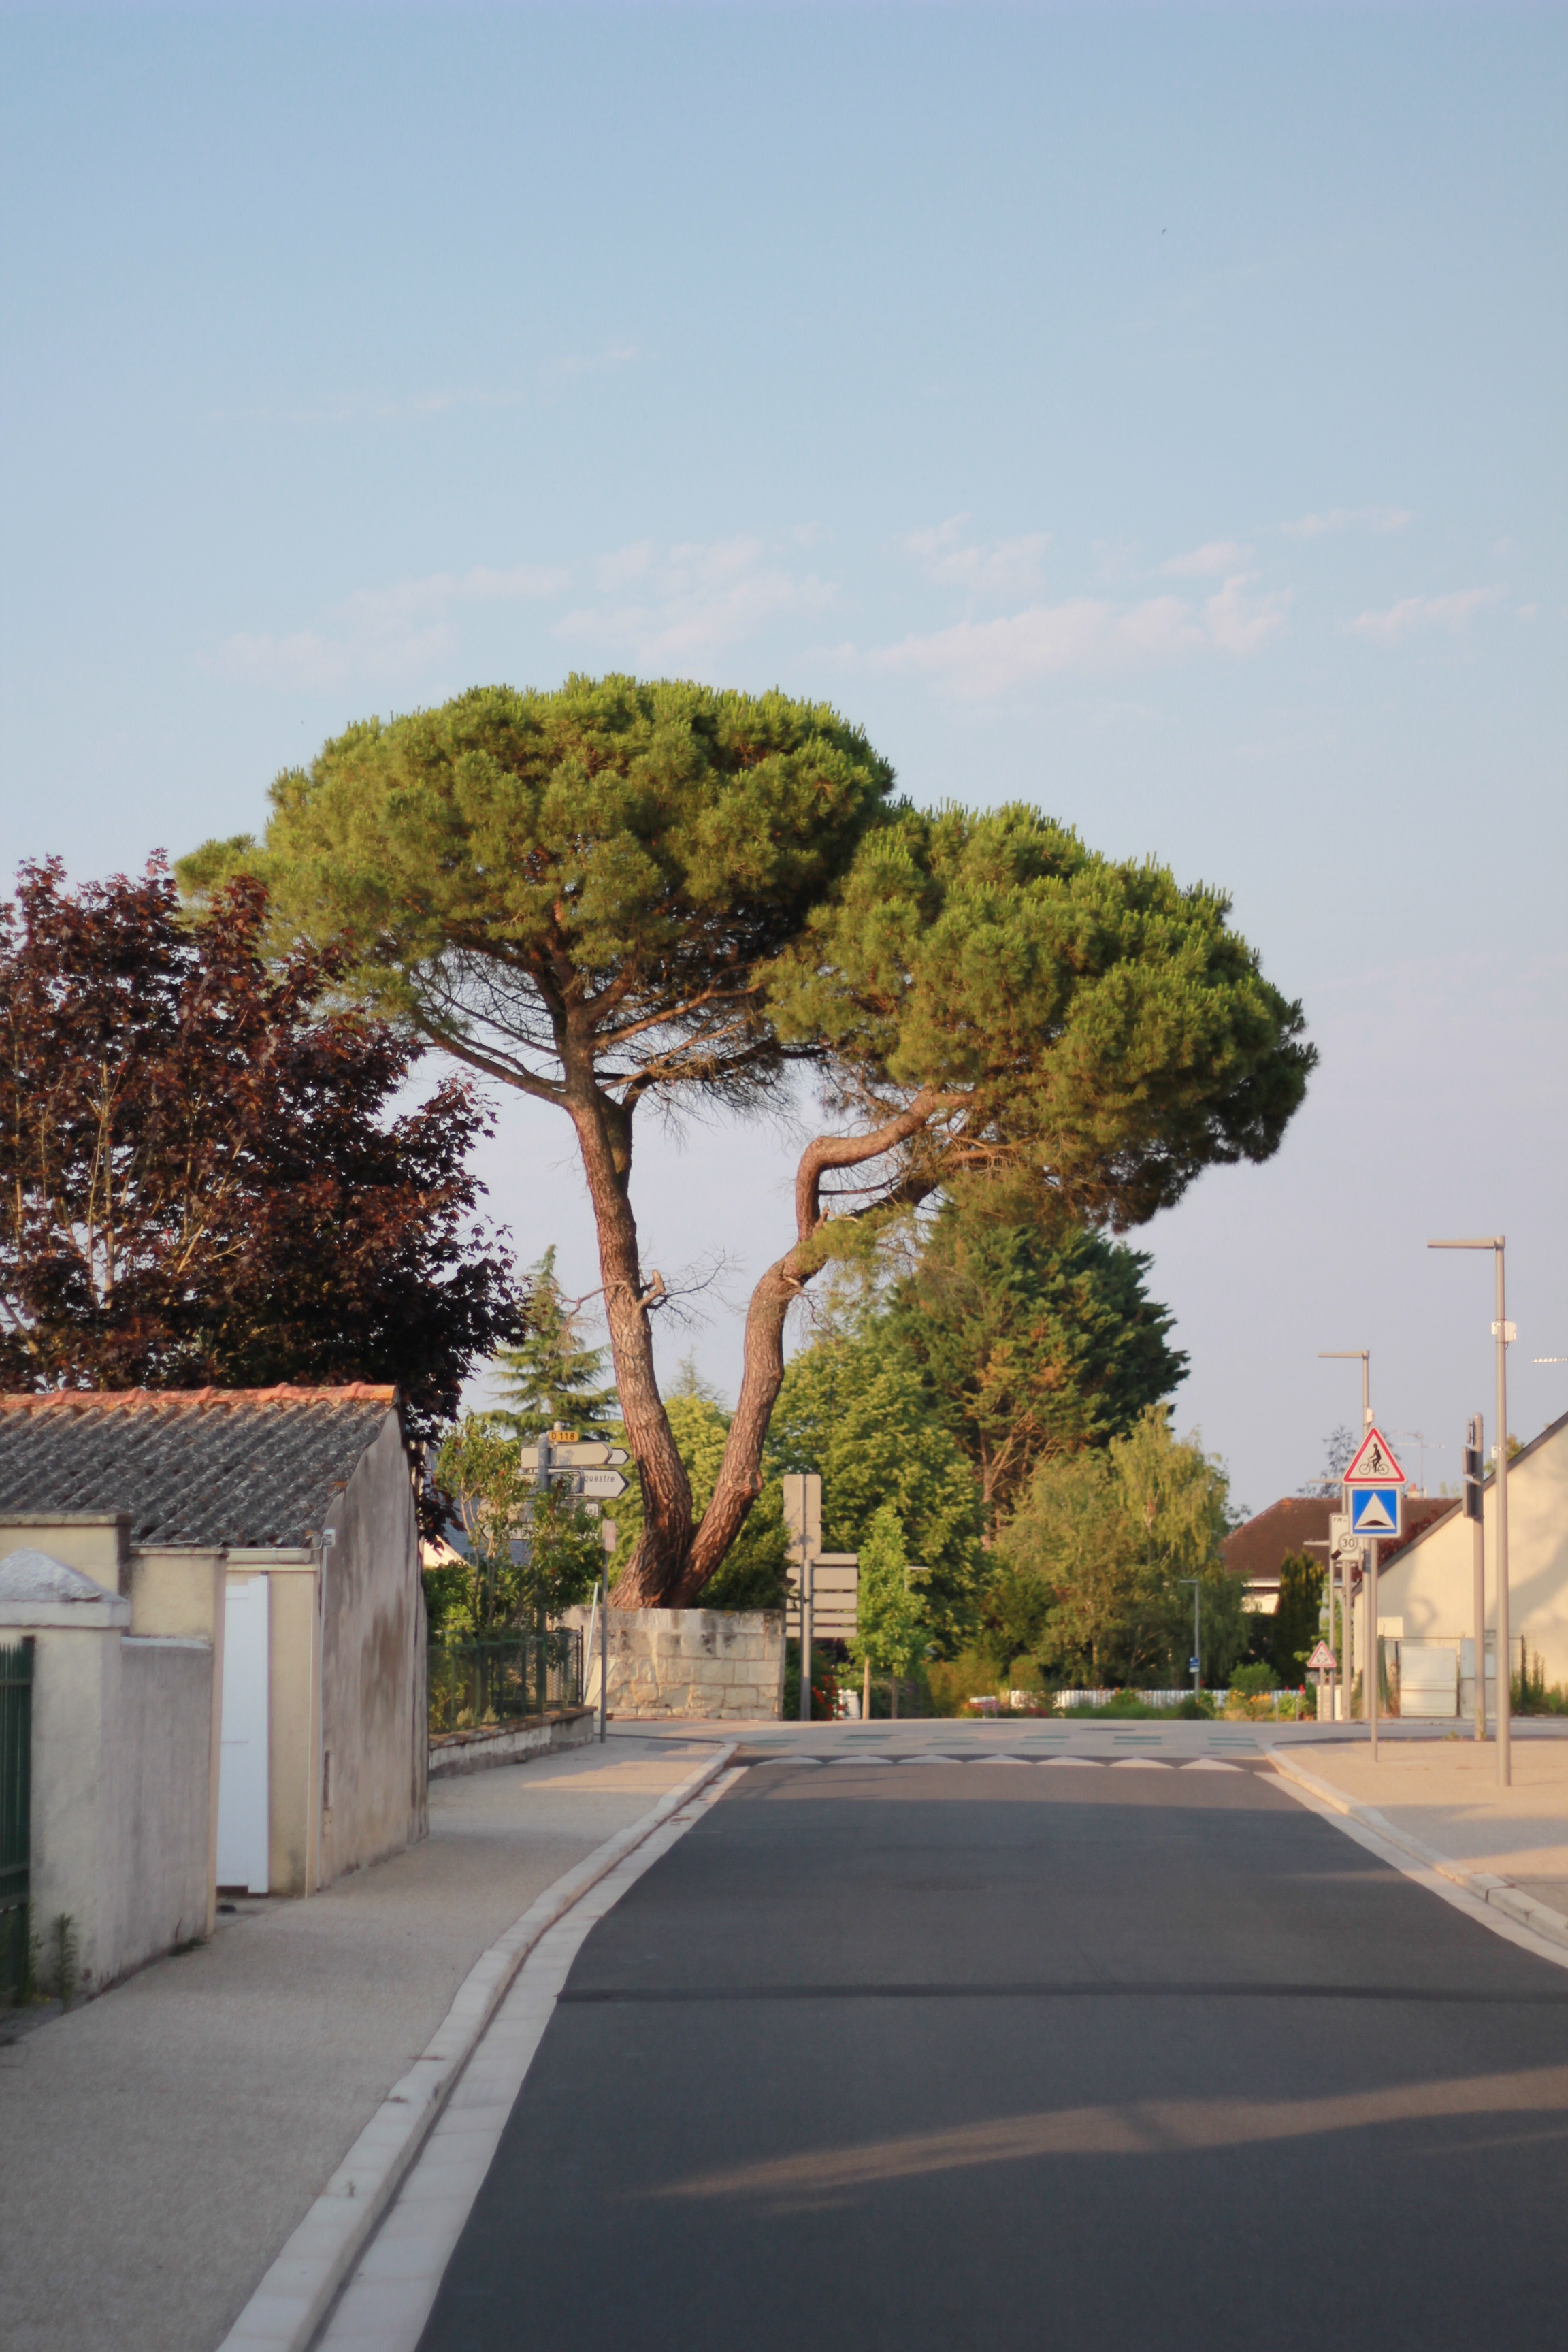
tree, plant, road, street, city, downtown, suburb, lane, infrastructure, neighbourhood, urban area, residential area, woody plant, arecales